All Hallows Honey Lane

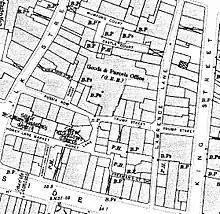
Honey Lane--Ordnance Survey map of 1916, also showing the pre-1666 London Fire, All Hallows church location.

The church may have originated as a private chapel associated with a nearby property, though no specific property has been identified. The earliest historical reference to the church, dating from between 1191 and 1212, comes in a deed which mentions one ""Helias presbyter de Hunilane"". Early mentions of the church describe it as ""parochia Omnium Sanctorum de Hunilane"" (1204–1215); ""St. Elfegi de Hunilane"" (1216–22, the only occurrence of an apparent alternative dedication), "All Hallows de Honilane" (1279); "All Hallows in Honylane" (1287) and "Parish of Honylane" (1297).